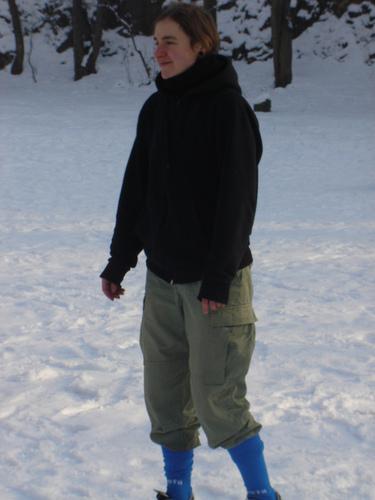
Weather: snow or frosty